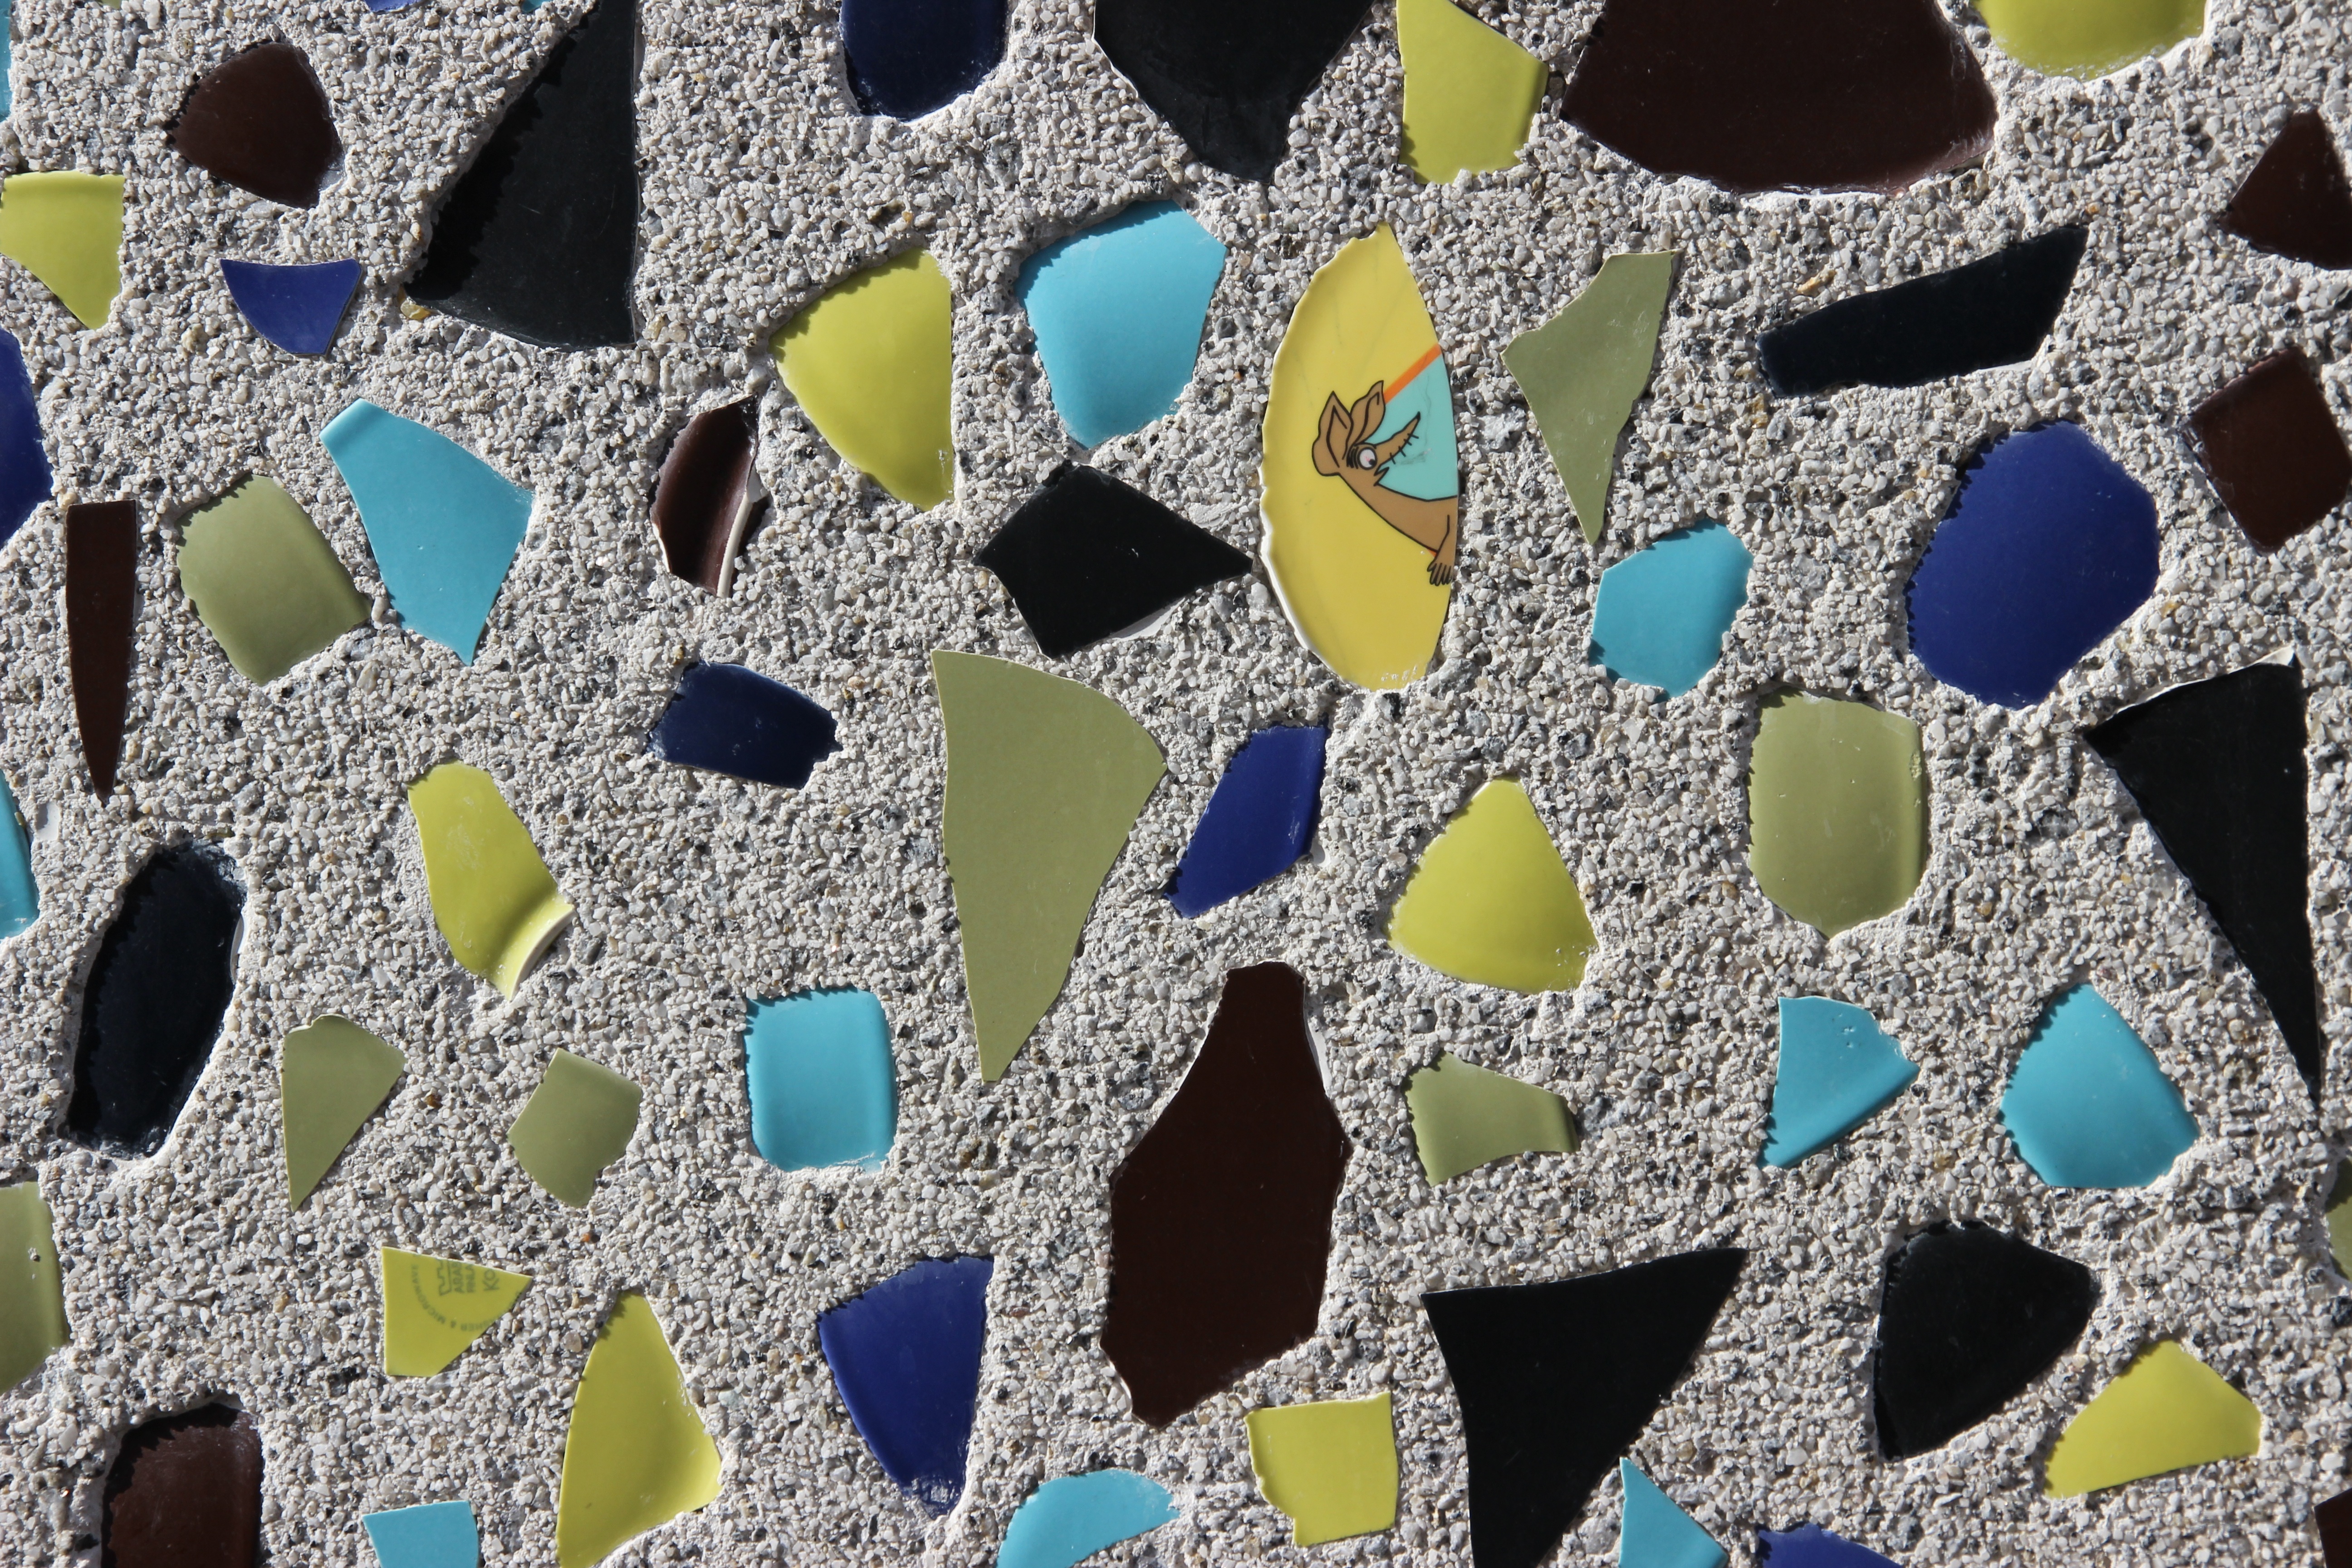
creative, retro, texture, leaf, decoration, pattern, green, color, artistic, tile, blue, colorful, yellow, material, circle, textile, art, design, decorative, symmetry, mosaic, style, shape